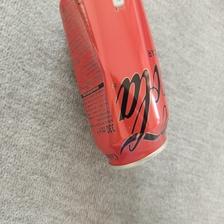
Label: cans